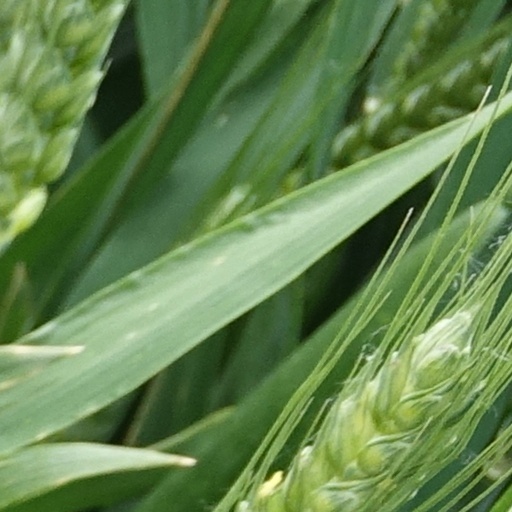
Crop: wheat